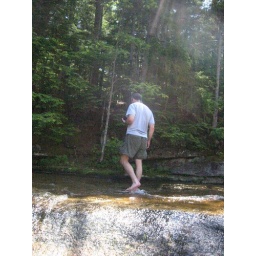
Bill walking in water